Nash 600

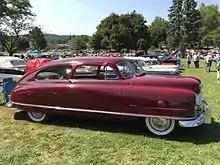
1949 Nash 600 Super two-door Airflyte

For the 1942 model year, the Ambassador 600 continued as one of three distinct series offered by Nash. Stylistically, the 1942 models received a refreshed front end, characterized by prominent chrome-plated "NASH" letters integrated into the grille trim. The interior also saw upgrades, including enhanced upholstery and trim.